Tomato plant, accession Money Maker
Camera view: tilt-top (135 deg); turntable rotation: 270 degrees
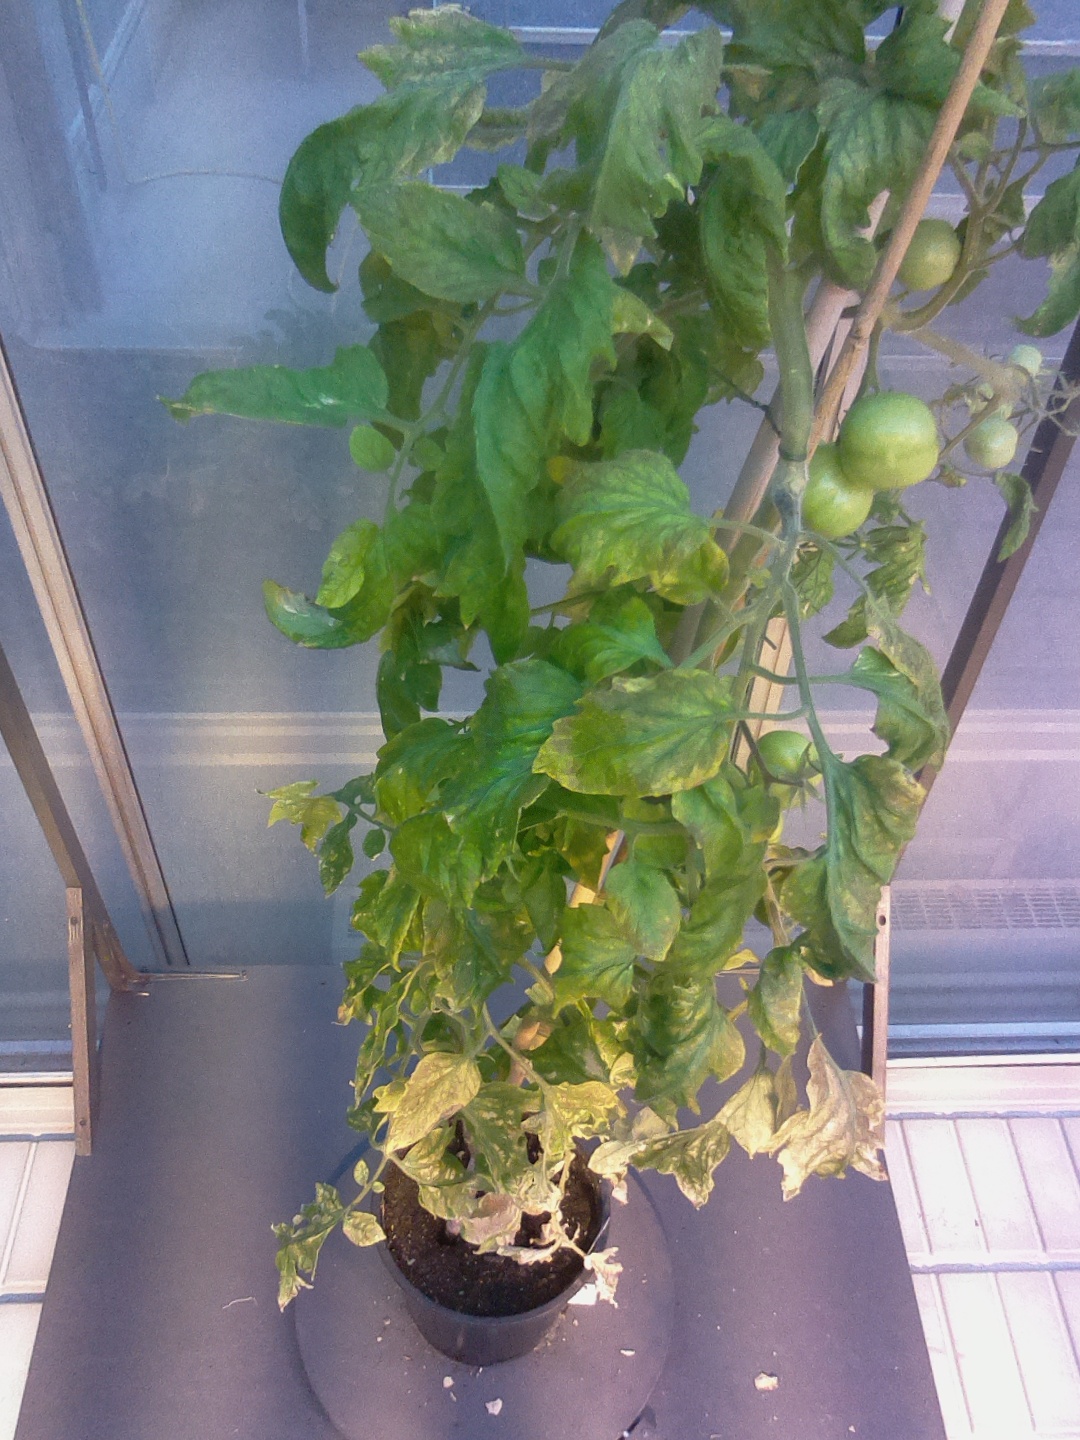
BBCH growth stage 79: 90% -100% of final fruit size